Soviet Border Troops

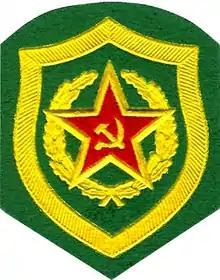
Patch of the Soviet Border Troops

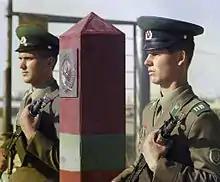
The Karpov frontier post, Soviet-Afghan border

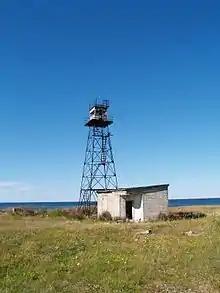
Former Soviet Border Guard observation post in Estonia

The Soviet Border Troops were the border guard of the Soviet Union, subordinated to the Soviet state security agency: first to the "Cheka"/OGPU, then to NKVD/MGB and, finally, to the KGB. Accordingly, they were known as NKVD Border Security and KGB Border Troops. Unlike the border guards of many other countries, Soviet Border Troops also included the maritime border guarding units, and aviation units (i.e., a coast guard).